History of Ohio University

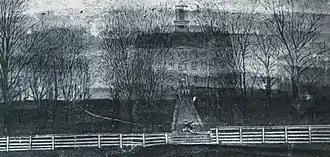
Manasseh Cutler Hall, constructed by 1816 and opened in 1819, was the first academic building in the former Northwest Territory and was named after university founder Manasseh Cutler.

Public support for higher education in America was not new when Manasseh Cutler first decided to organize an expedition bound for the Ohio Country. The university was first envisioned by Manasseh Cutler, credited as the school's founder along with Revolutionary War Brigadier General Rufus Putnam. Cutler had served as a chaplain in then-General Washington's Continental Army. On March 1, 1786, Cutler attended a meeting at the Bunch of Grapes Tavern with Putnam, Benjamin Tupper, and Samuel Holden Parsons to form the Ohio Company of Associates. The following year, Cutler organized a contract with Congress whereby his associates (former soldiers of the Revolutionary War) might purchase one and a half million acres (6,000 km) of land at the mouth of the Muskingum River with their Certificate of Indebtedness, which led to a contract being drawn up, later approved by the Confederation Congress. Provisions of the contract included setting aside two townships in the center of the purchase for a university; these "College Lands" are in Appalachia. The Confederation Congress, which operated under the Articles of Confederation, did not work with an executor or cabinet. Executive roles transacted from committees of Congress or appointed persons.